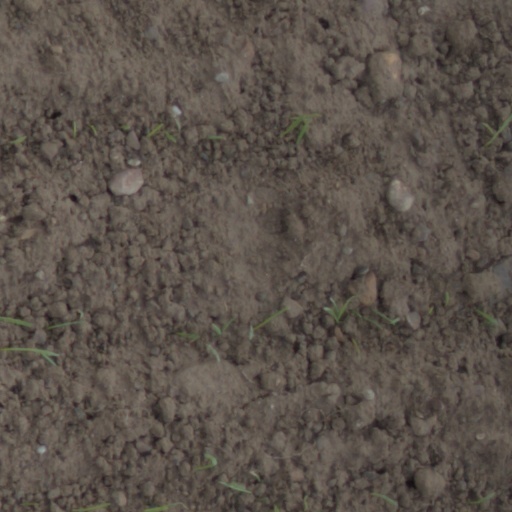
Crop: wheat